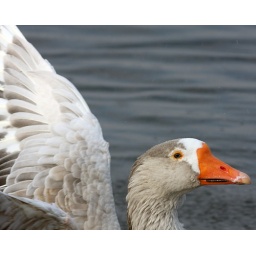
Homemade tele 600mm F11.Taken sitting in my car with a bag filled with rice. It's my favourite shelter.